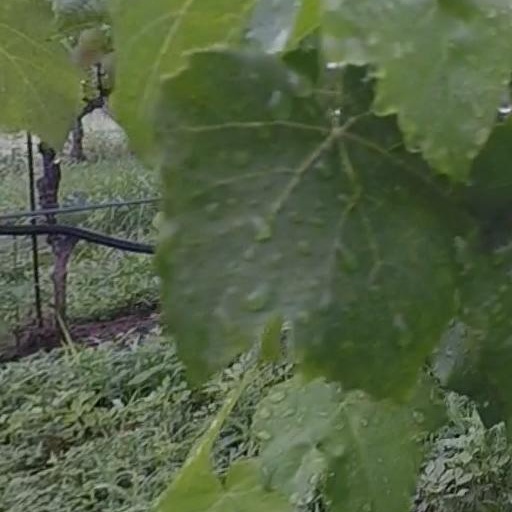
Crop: grape